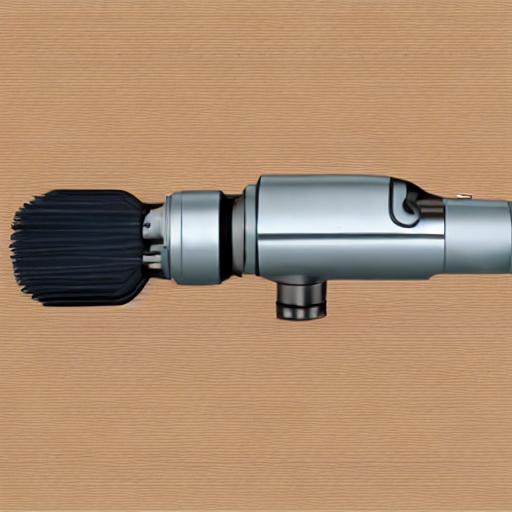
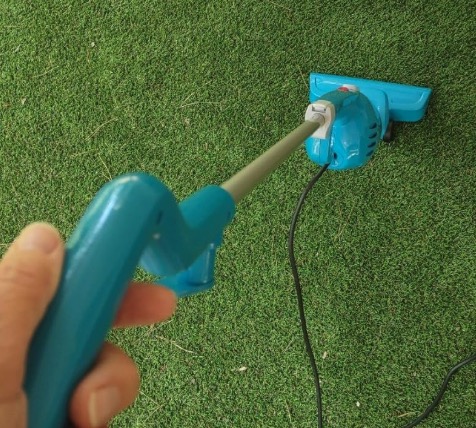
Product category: items_vacuum
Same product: no